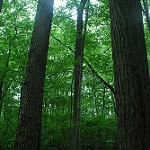
Label: forest